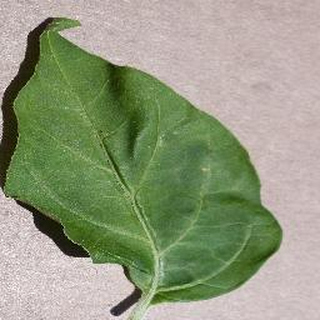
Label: healthy_bell_pepper